Pushpa Sundar Tuladhar

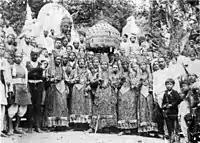
Pushpa Sundar Tuladhar (front row, extreme right, in white shirt) with five Newar priests wearing costumes representing Pancha Buddha at Swayambhu, Kathmandu in 1921.

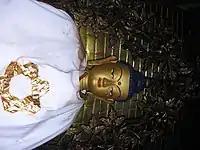
Gilded statue of Vairocana Buddha donated by Pushpa Sundar Tuladhar installed in a shrine on the east side of Swayambhu Stupa, Kathmandu.

Pushpa Sundar Tuladhar (1885-1935) was a prominent merchant of Kathmandu and one of the chief donors to the restoration of the Swayambhu stupa in 1918. Swayambhu, a UNESCO World Heritage Site, is one of the holiest Buddhist shrines in Nepal and the center of Newar Buddhism. The renovation project was headed by his father-in-law Dharma Man Tuladhar and completed in 1921.